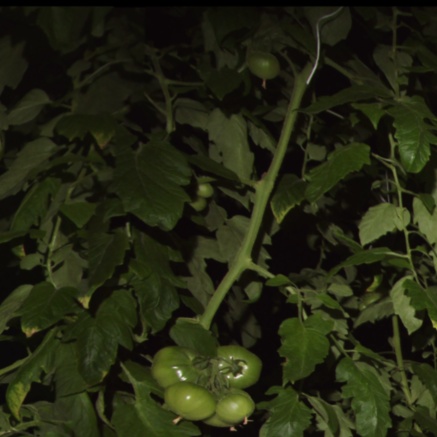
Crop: tomato